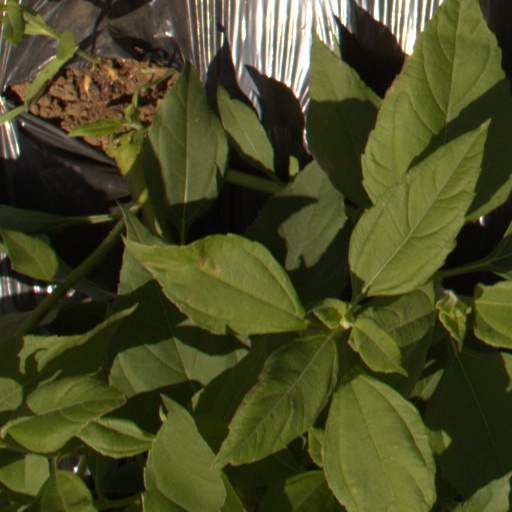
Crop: Jerusalem artichoke